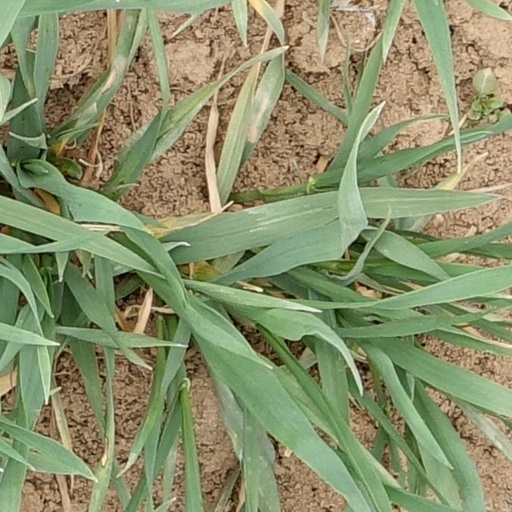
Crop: wheat